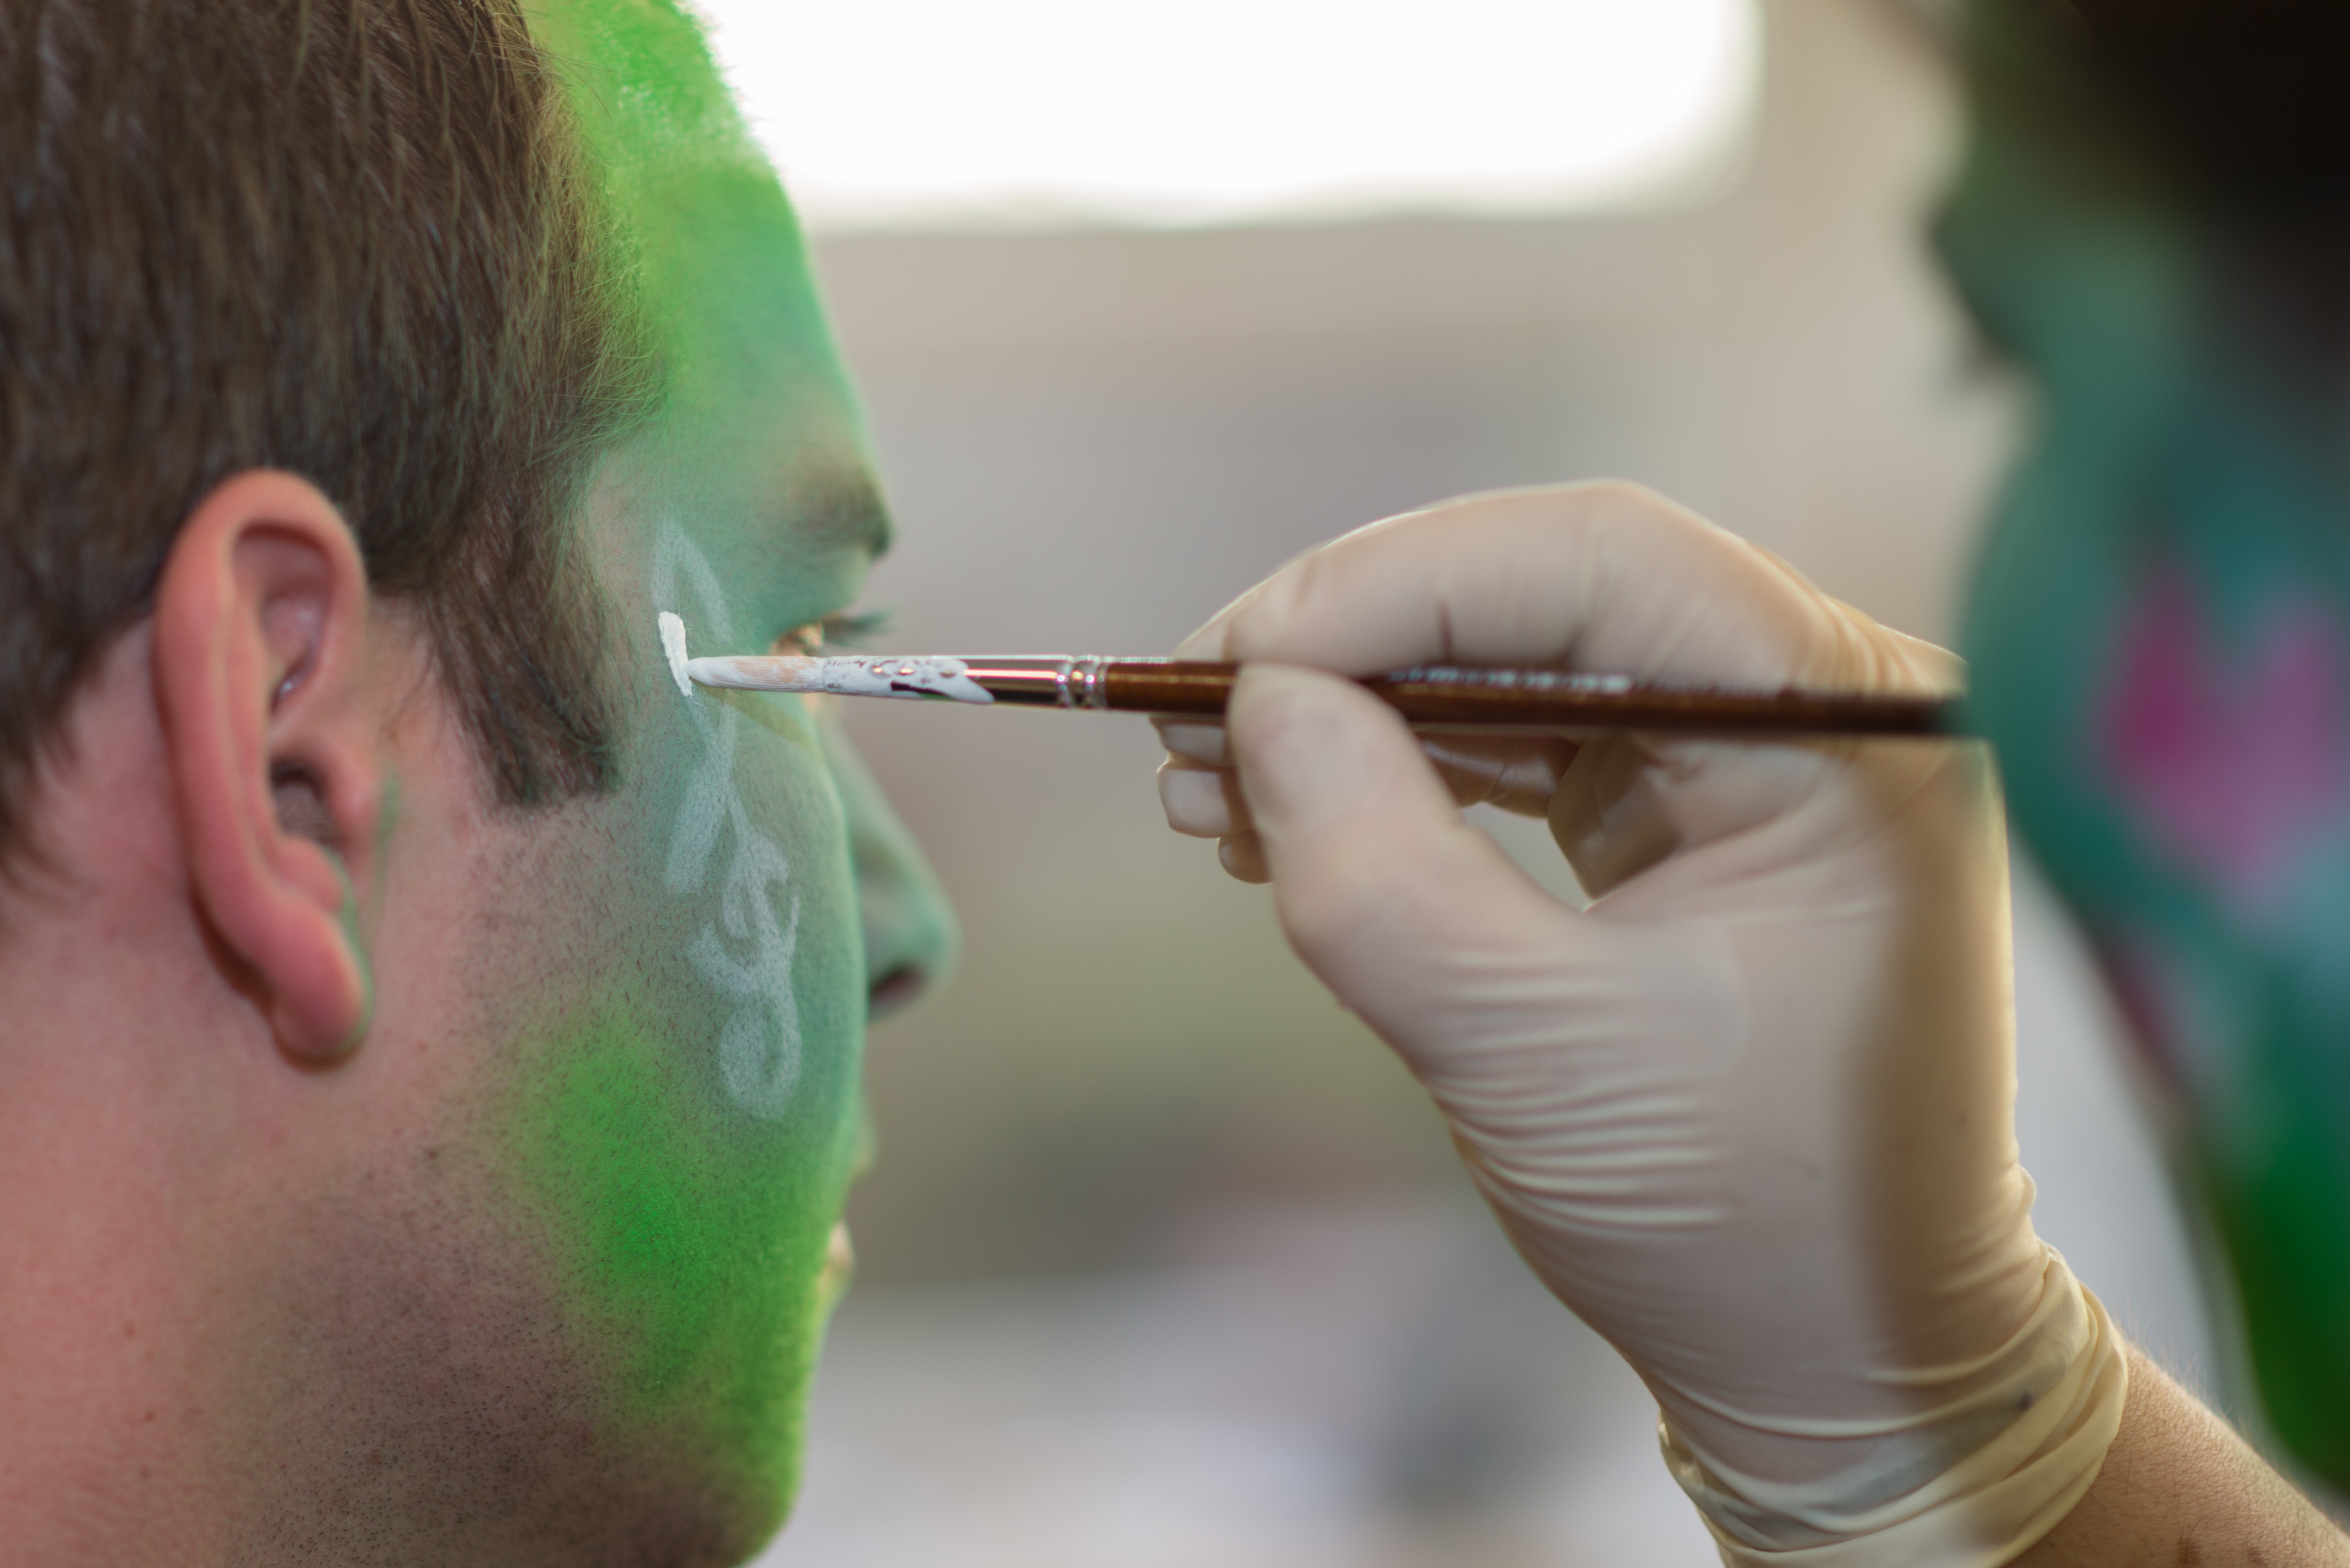
hand, green, carnival, color, make up, close up, mask, head, costume, panel